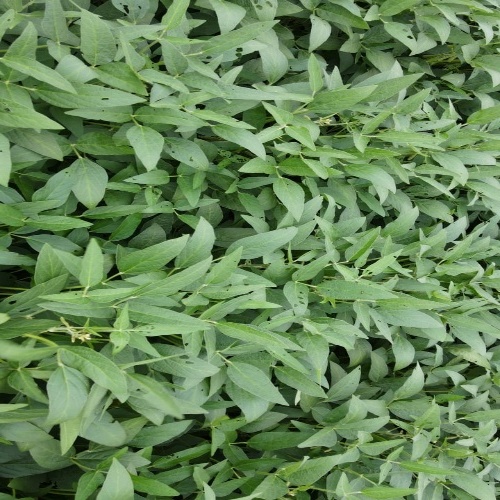
Label: Diabrotica_speciosa